2015 Auto Club 400

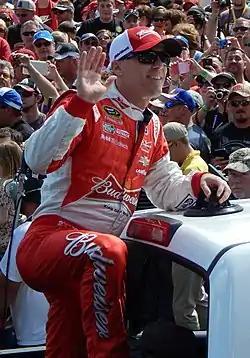
Kevin Harvick left Auto Club with a 28-point lead over Joey Logano.

On the first attempt at a green–white–checker finish, Kyle Larson slid into the wall exiting turn 2 and lost his rear bumper, causing another caution flag, the seventh of the race. On the second attempt, Kurt Busch led the field to the green. As the white flag was waving, Greg Biffle wrecked on the front stretch. Brad Keselowski took the lead in turn 2 and powered to the checkered flag. Keselowski praised the work of his team to beat Kevin Harvick and Kurt Busch, who Keselowski stated "had great cars the whole weekend and probably had the field covered on speed". Harvick, who recorded his eighth consecutive top-two finish, explained that he had "fought through a day of track position" but "that's what this team is made of". Busch, who completed the top three, bemoaned the latter cautions, expressing that his car "just got hung out" and that he "just didn't get the job done". All 43 cars were running at the race's conclusion, for the first time since the 2013 Brickyard 400 at Indianapolis Motor Speedway.